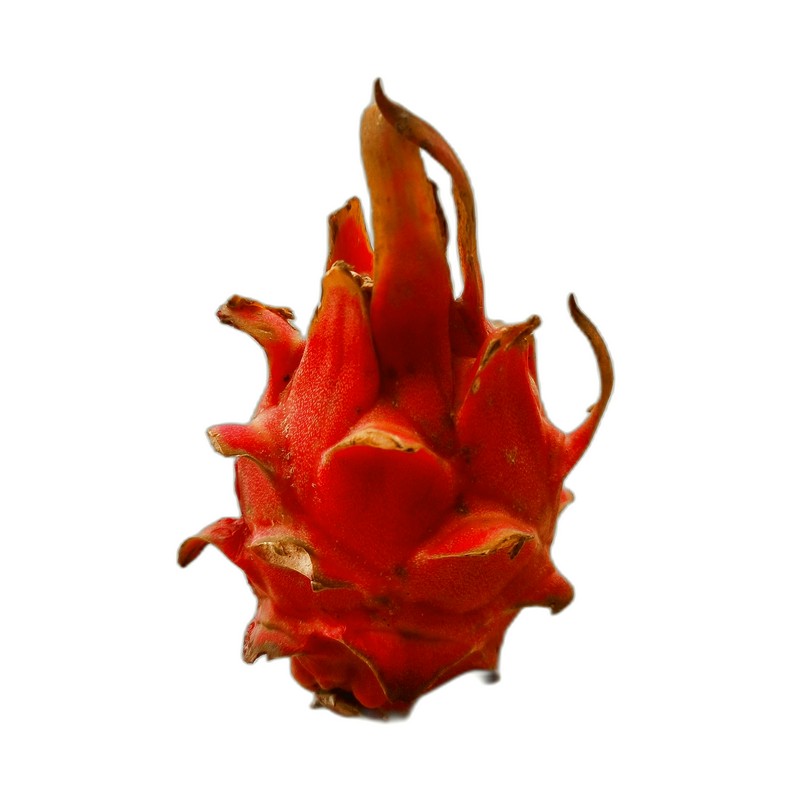
Label: Defect Dragon Fruit